The Compound (novel)

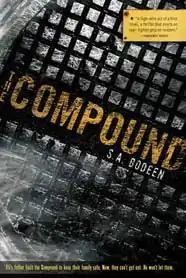

The Compound is a 2008 fictional young adult novel by S. A. Bodeen. The book was first released on April 29, 2008, through Feiwel & Friends and centers upon a young man named Eli who has been living in a compound for six years. Bodeen came up with the idea of including cannibalism in the novel after watching a television show where "a dinosaur fed a favorite offspring the bodies of its less fortunate brothers and sisters."